Professional diving

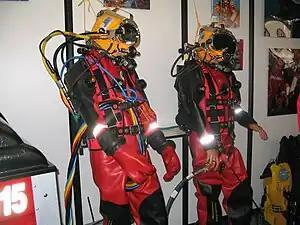
Surface supplied commercial diving equipment on display at a trade show

Commercial diving may be considered an application of professional diving where the diver engages in underwater work for industrial, construction, engineering, maintenance or other commercial purposes which are similar to work done out of the water, and where the diving is usually secondary to the work.